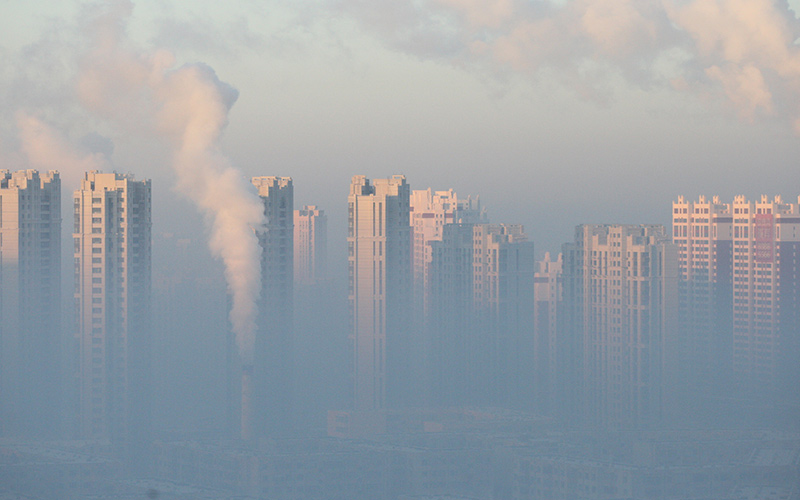
Weather: foggy or hazy